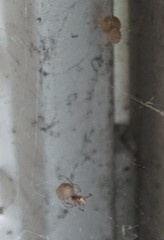
Species: Parasteatoda_tepidariorum